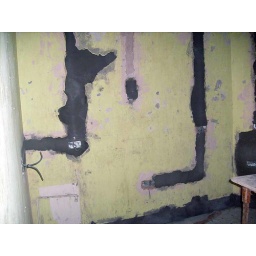
Other kitchen wall with channels filled in